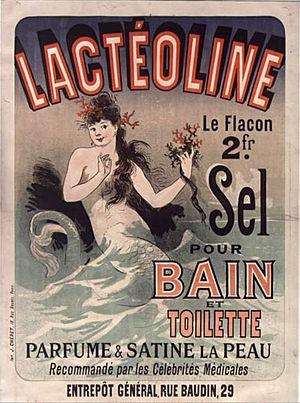
Affiche de 1881 pour un sel de bain réputé bon pour la peau (selon la publicité). peinte par Chéret, Jules (1836-1932). Illustrateur. Marque du produit
Les sels de bain sont un mélange parfumé de sels minéraux ajoutés à l'eau du bain.
Jean Jules Chéret, né à Paris le 1ᵉʳ juin 1836, et mort à Nice le 23 septembre 1932, est un peintre et lithographe français, maître populaire de l'art de l'affiche.